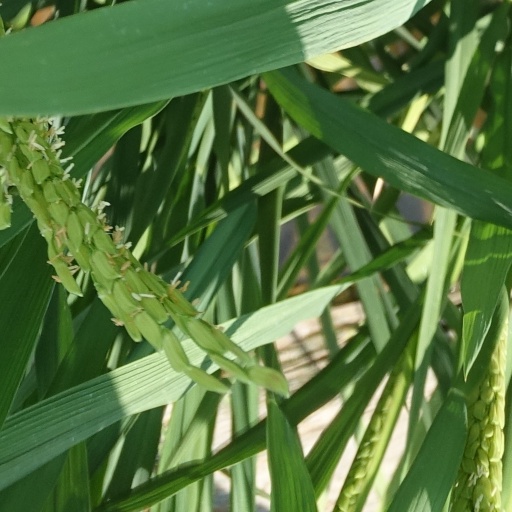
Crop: rice